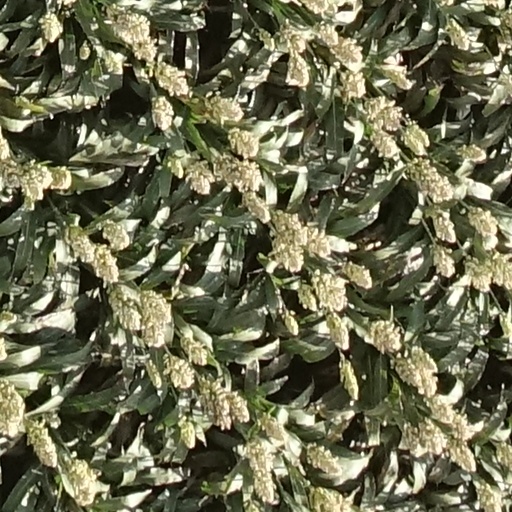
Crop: sorghum